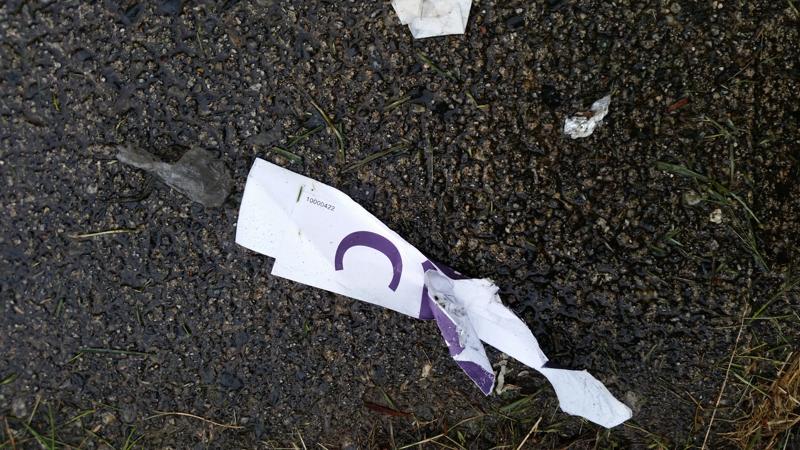
Waste category: trash